Roger O'Connor

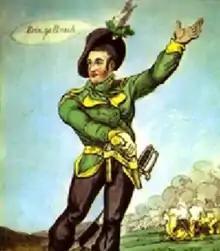
Caricature, said by Jane Hayter Hames to depict O'Connor saying "Erin go bragh" ("Ireland forever")

In 1803 O'Connor was finally allowed to return to Ireland. Following these troubles, O'Connor moved to Dangan Castle, Summerhill, County Meath having acquired the property on a permanently renewable lease from Thomas Burrowes of the East India Company. The castle had been the childhood home of Arthur Wellesley, who later became the Duke of Wellington. O'Connor asserted that he had acquired it as "a suitable residence in which to entertain Napoleon" after the anticipated success of Napoleon's planned invasion of the United Kingdom. At this time he began his career as a writer, preparing commentaries on the Old Testament. He did so from a position of scepticism towards religion; he once said Voltaire was his God.